Planning of the January 6 United States Capitol attack

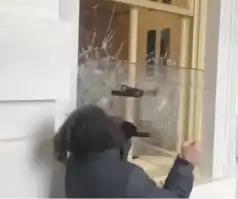
At 2:10 PM, the Capitol was breached when Proud Boy member Dominic Pezzola smashed an unreinforced window using a stolen police riot shield.

The national leadership of the Proud Boys also conspired to stop, delay, or hinder the Electoral College certification. On December 20, the leadership formed a special handpicked group of Proud Boys leaders which communicated through an encrypted messaging group. That day, one leader posted a message saying, "I am assuming most of the protest will be at the capital building given what's going on inside."